Pipeline

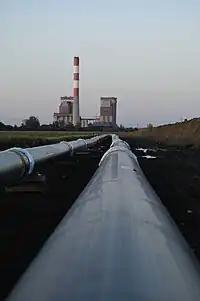
District heating pipeline in Austria with a length of 31 km

Until damaged during the Russian invasion of Ukraine, the RussianUkrainian "Transammiak" line was the longest ammonia pipeline in the world, at 2,500km. It connected the TogliattiAzot facility in Russia to the exporting Black Sea-port of Odesa in Ukraine.